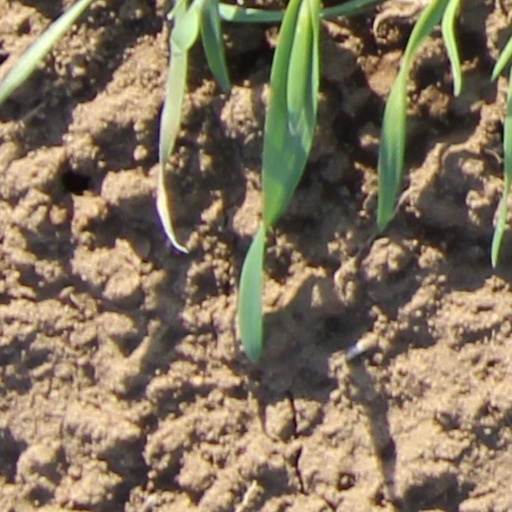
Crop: wheat